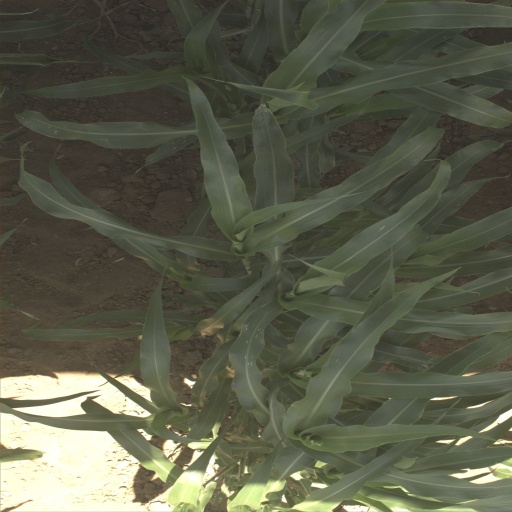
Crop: sorghum